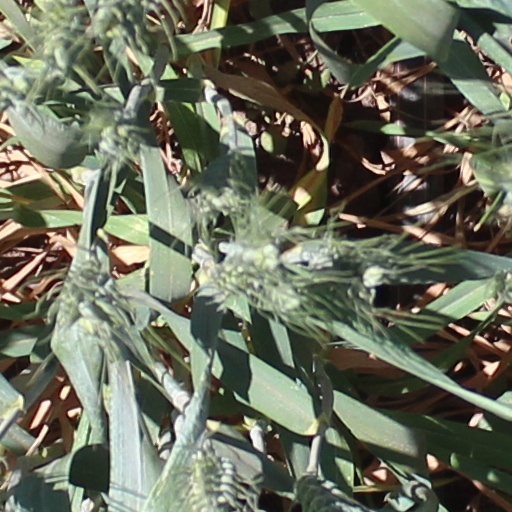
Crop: wheat